Ta Shing

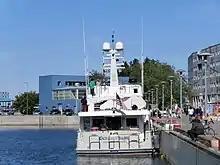
"Ocean Pearl" stern, Tallinn 27 June 2014

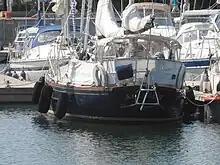
"Artemis"

Ta Shing Yacht Building is a yacht builder located in Tainan, Taiwan. The company was founded in 1957 under the "Shing Sheng" brand name. Between its founding and 2015, the yard has delivered over 1,200 custom-made boats.